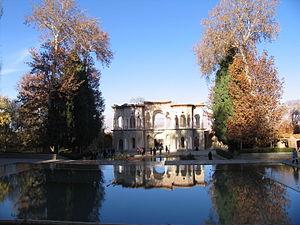
Le jardin de Shahzadeh, ce qui signifie littéralement le « jardin du Prince », est un jardin persan situé en Iran, à six kilomètres au sud du village de Mahan, au sud-est de Kerman, dans la province du même nom. Il forme une oasis au milieu du désert et illustre le modèle du jardin persan takht, créé dans un climat semi-désertique particulièrement aride, à l’aide de méthodes d’irrigation innovantes. Il est également remarquable par l’utilisation à la fois fonctionnelle et esthétique de l’eau.